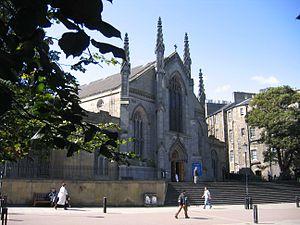
La cathédrale catholique romaine Sainte-Marie d'Édimbourg est une cathédrale catholique située à Édimbourg, en Écosse. Elle est le siège de l'archevêché catholique romain de Saint Andrews et Édimbourg, et l'église à la tête de l'archidiocèse de Saint Andrews et d'Édimbourg.